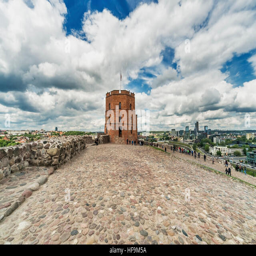
tourist attraction is the landmark